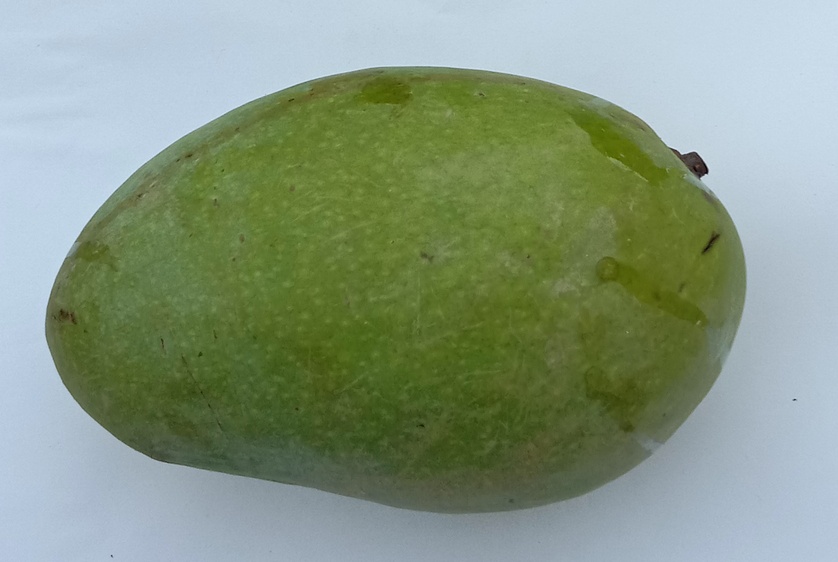
Mango variety: Chaunsa (Summer Bahisht)